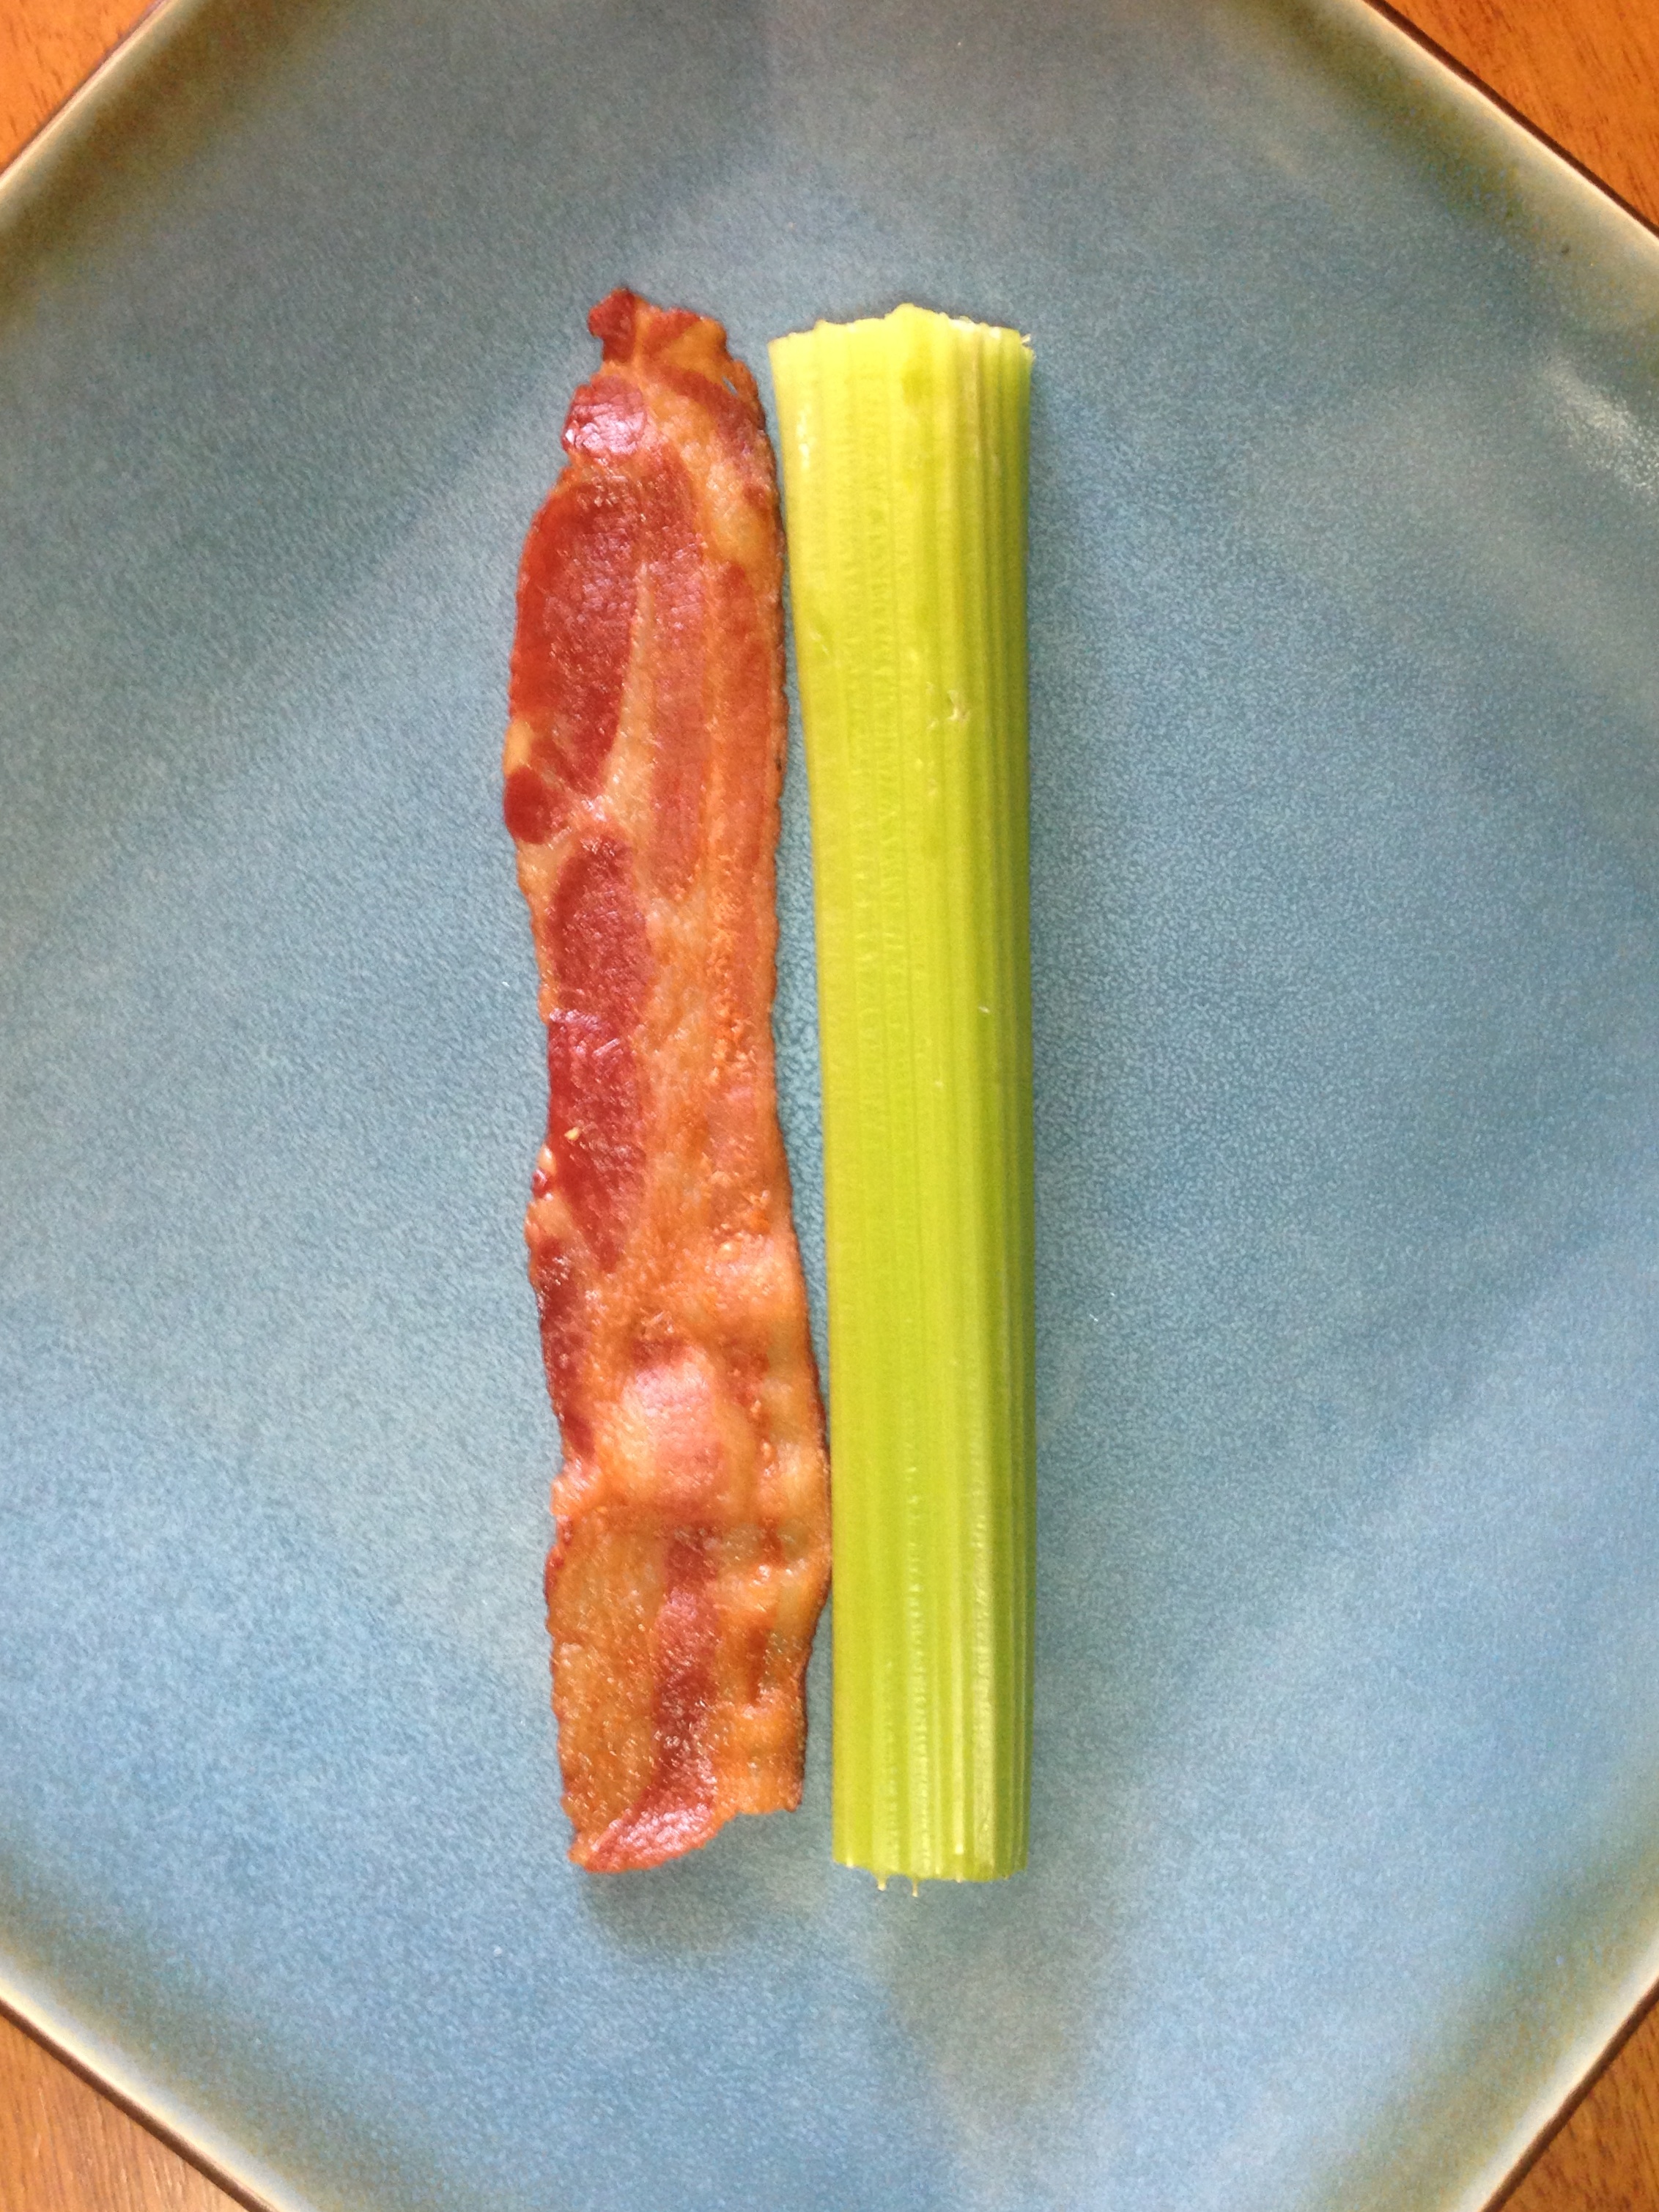
dish, meal, food, produce, breakfast, dessert, cuisine, bacon, asian food, celery, conflicted